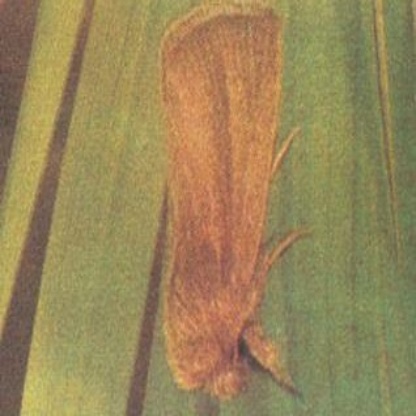
Nhãn: Sâu đục thân (Sọc nâu )( Chilo suppressalis )